Jirel of Joiry (collection)

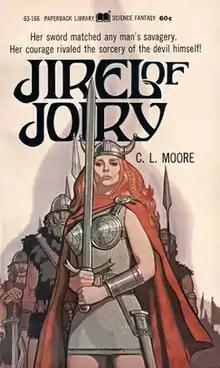
First edition cover

Jirel of Joiry is a collection of five fantasy stories by C. L. Moore, often characterized as sword and sorcery. The volume compiles all but one of Moore's stories featuring the title character, a female warrior in an imagined version of medieval France. All the stories were published in "Weird Tales" during the 1930s. After being published as a paperback original by Paperback Library in 1969, the collection was reissued by Ace Books in the 1980s and 1990s.